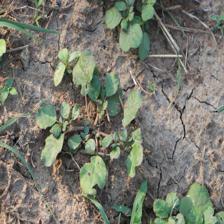
Label: BroadLeafWeed